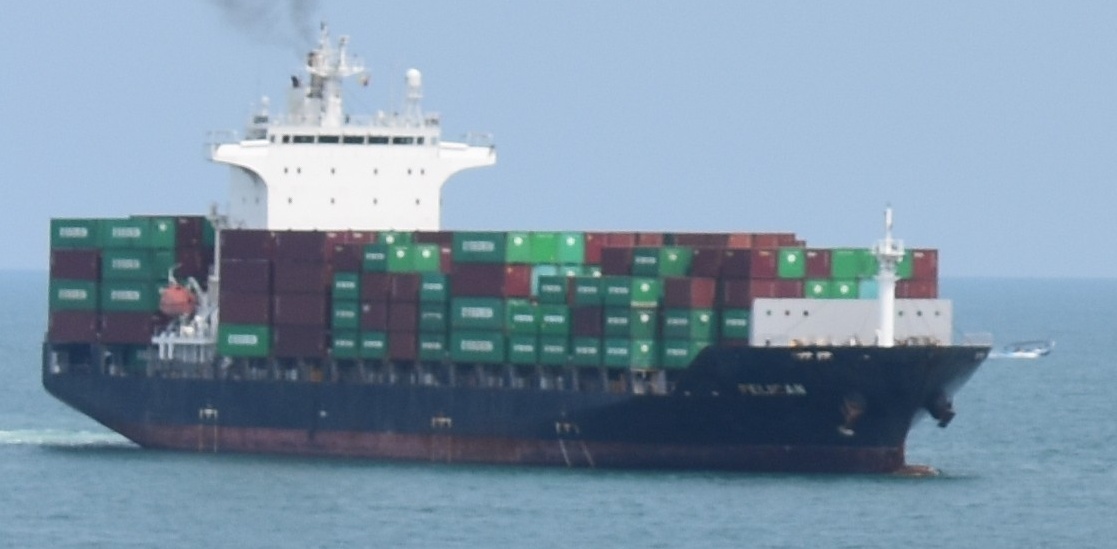
Vehicle type: Ships